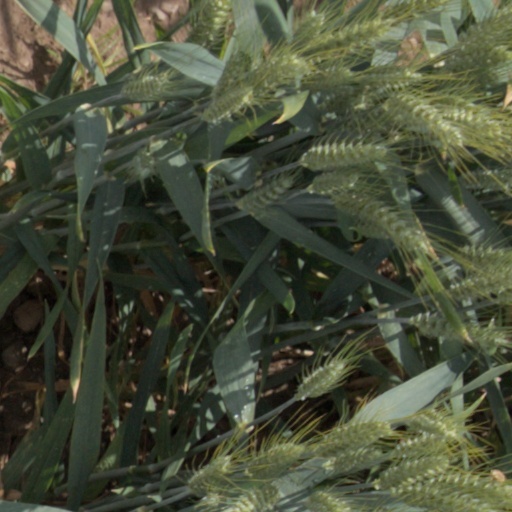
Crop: wheat